Universals (Central Rada)

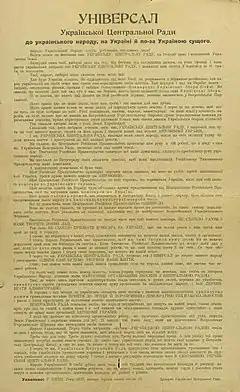
The First Universal of the UCR (Document TsDAVO of Ukraine).

On June 23, 1917 the I Universal declared the autonomy of Ukraine ""from now on we alone will create our life"". It was an answer of the Central Council of Ukraine to the Provisional Government of Russia for its negative attitude towards the autonomy of Ukraine. According to the I Universal, ""not separating from the whole Russia ... Ukrainian people must alone govern their lives"", and laws must be approved by the All-National Ukrainian Assembly. The author of the I Universal was Volodymyr Vynnychenko. After the declaration of autonomy, on June 28, 1917 there was created the General Secretariat of Ukraine.